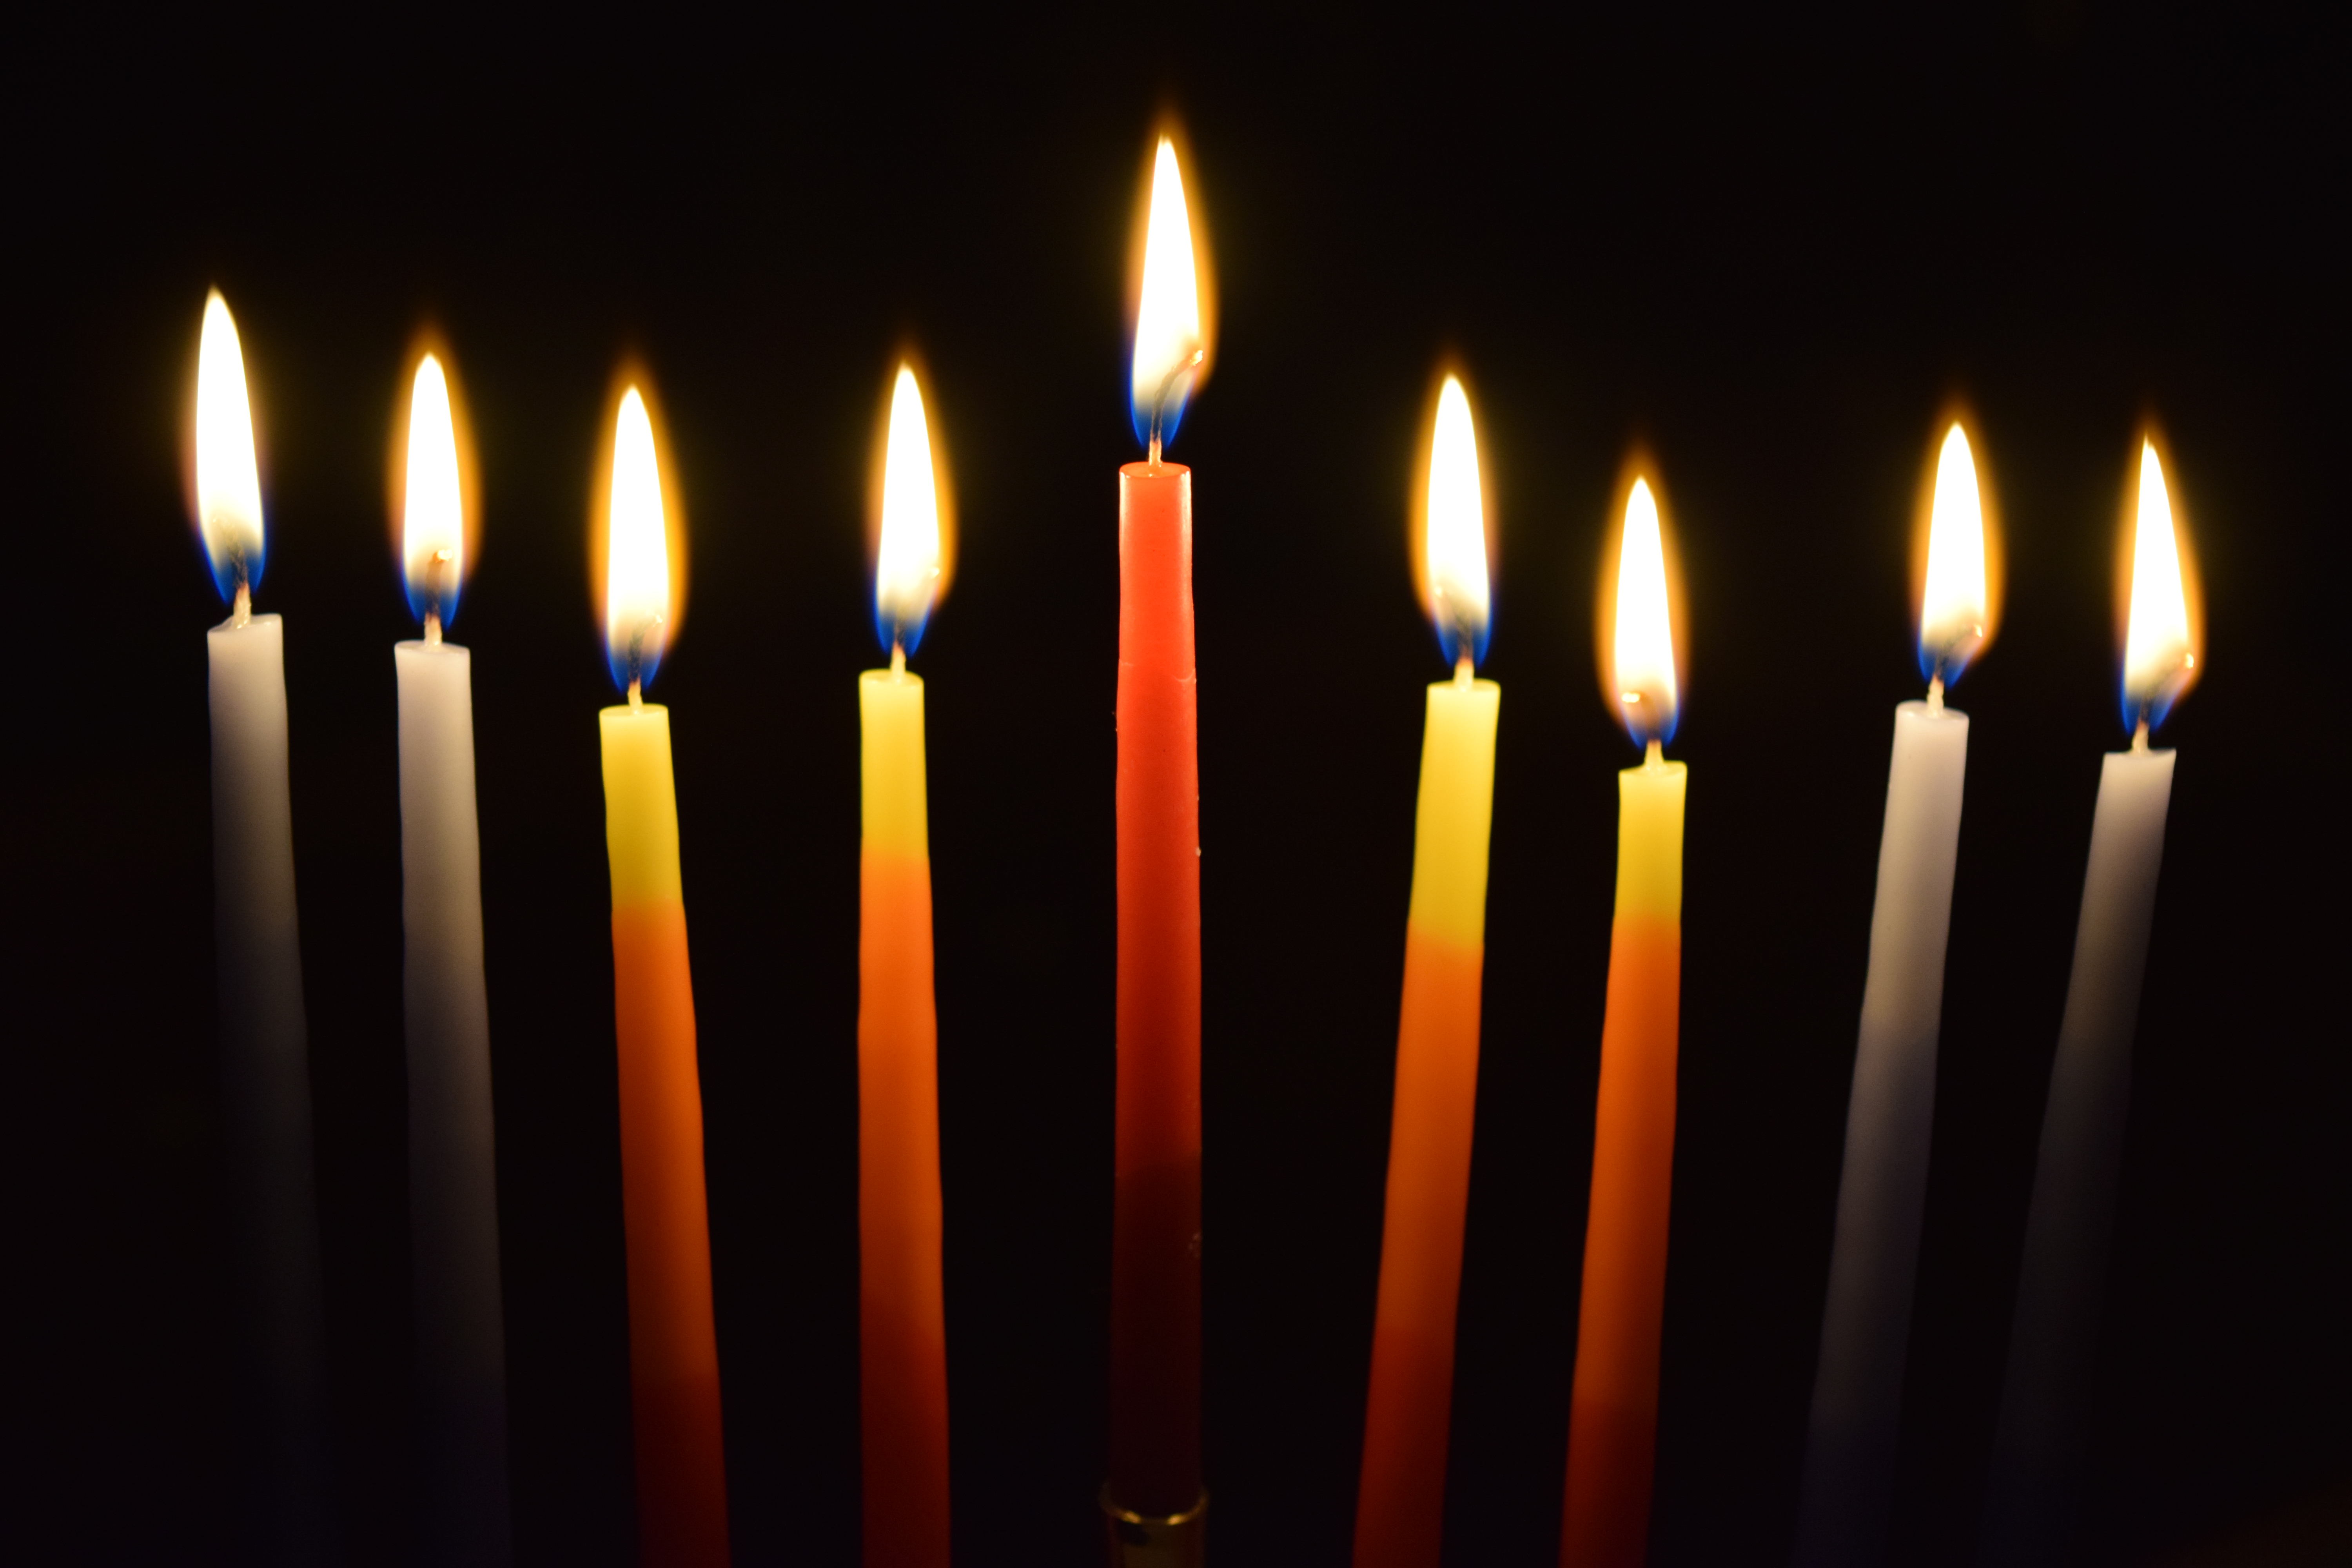
light, flame, darkness, candle, lighting, candles, candlelight, hanukkah